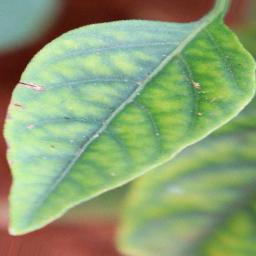
Label: nutritional